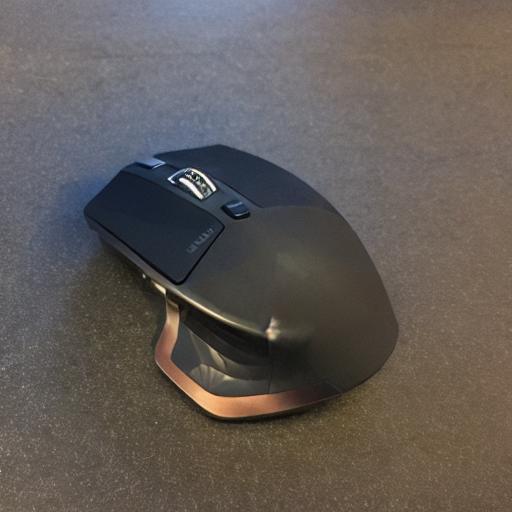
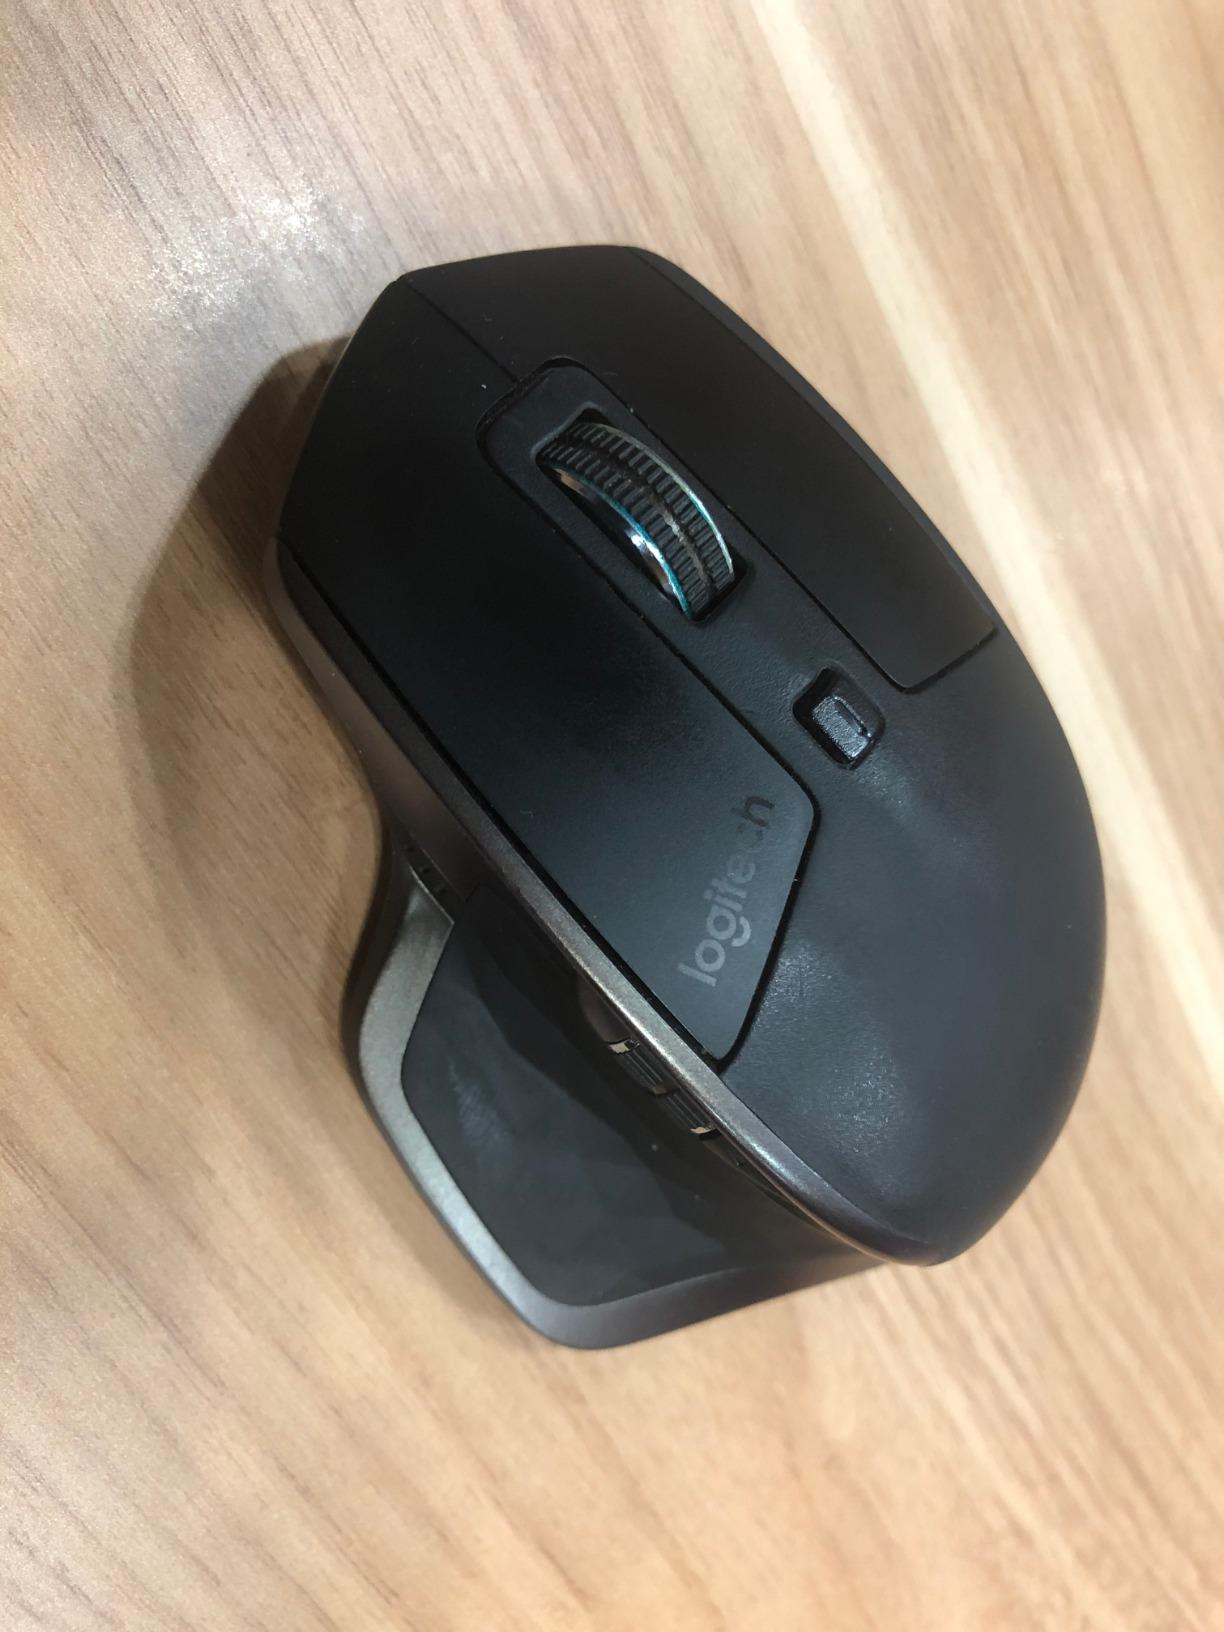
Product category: mouse
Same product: no